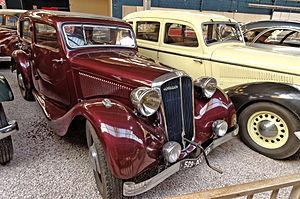
Amilcar Pégase (1935), Berline 4 places, 4 cyl. en ligne, culbuté, 2150 cm3, 48 ch., vitesse max. 125 km/h (Musée Automobile Reims Champagne, Reims, Marne, France)